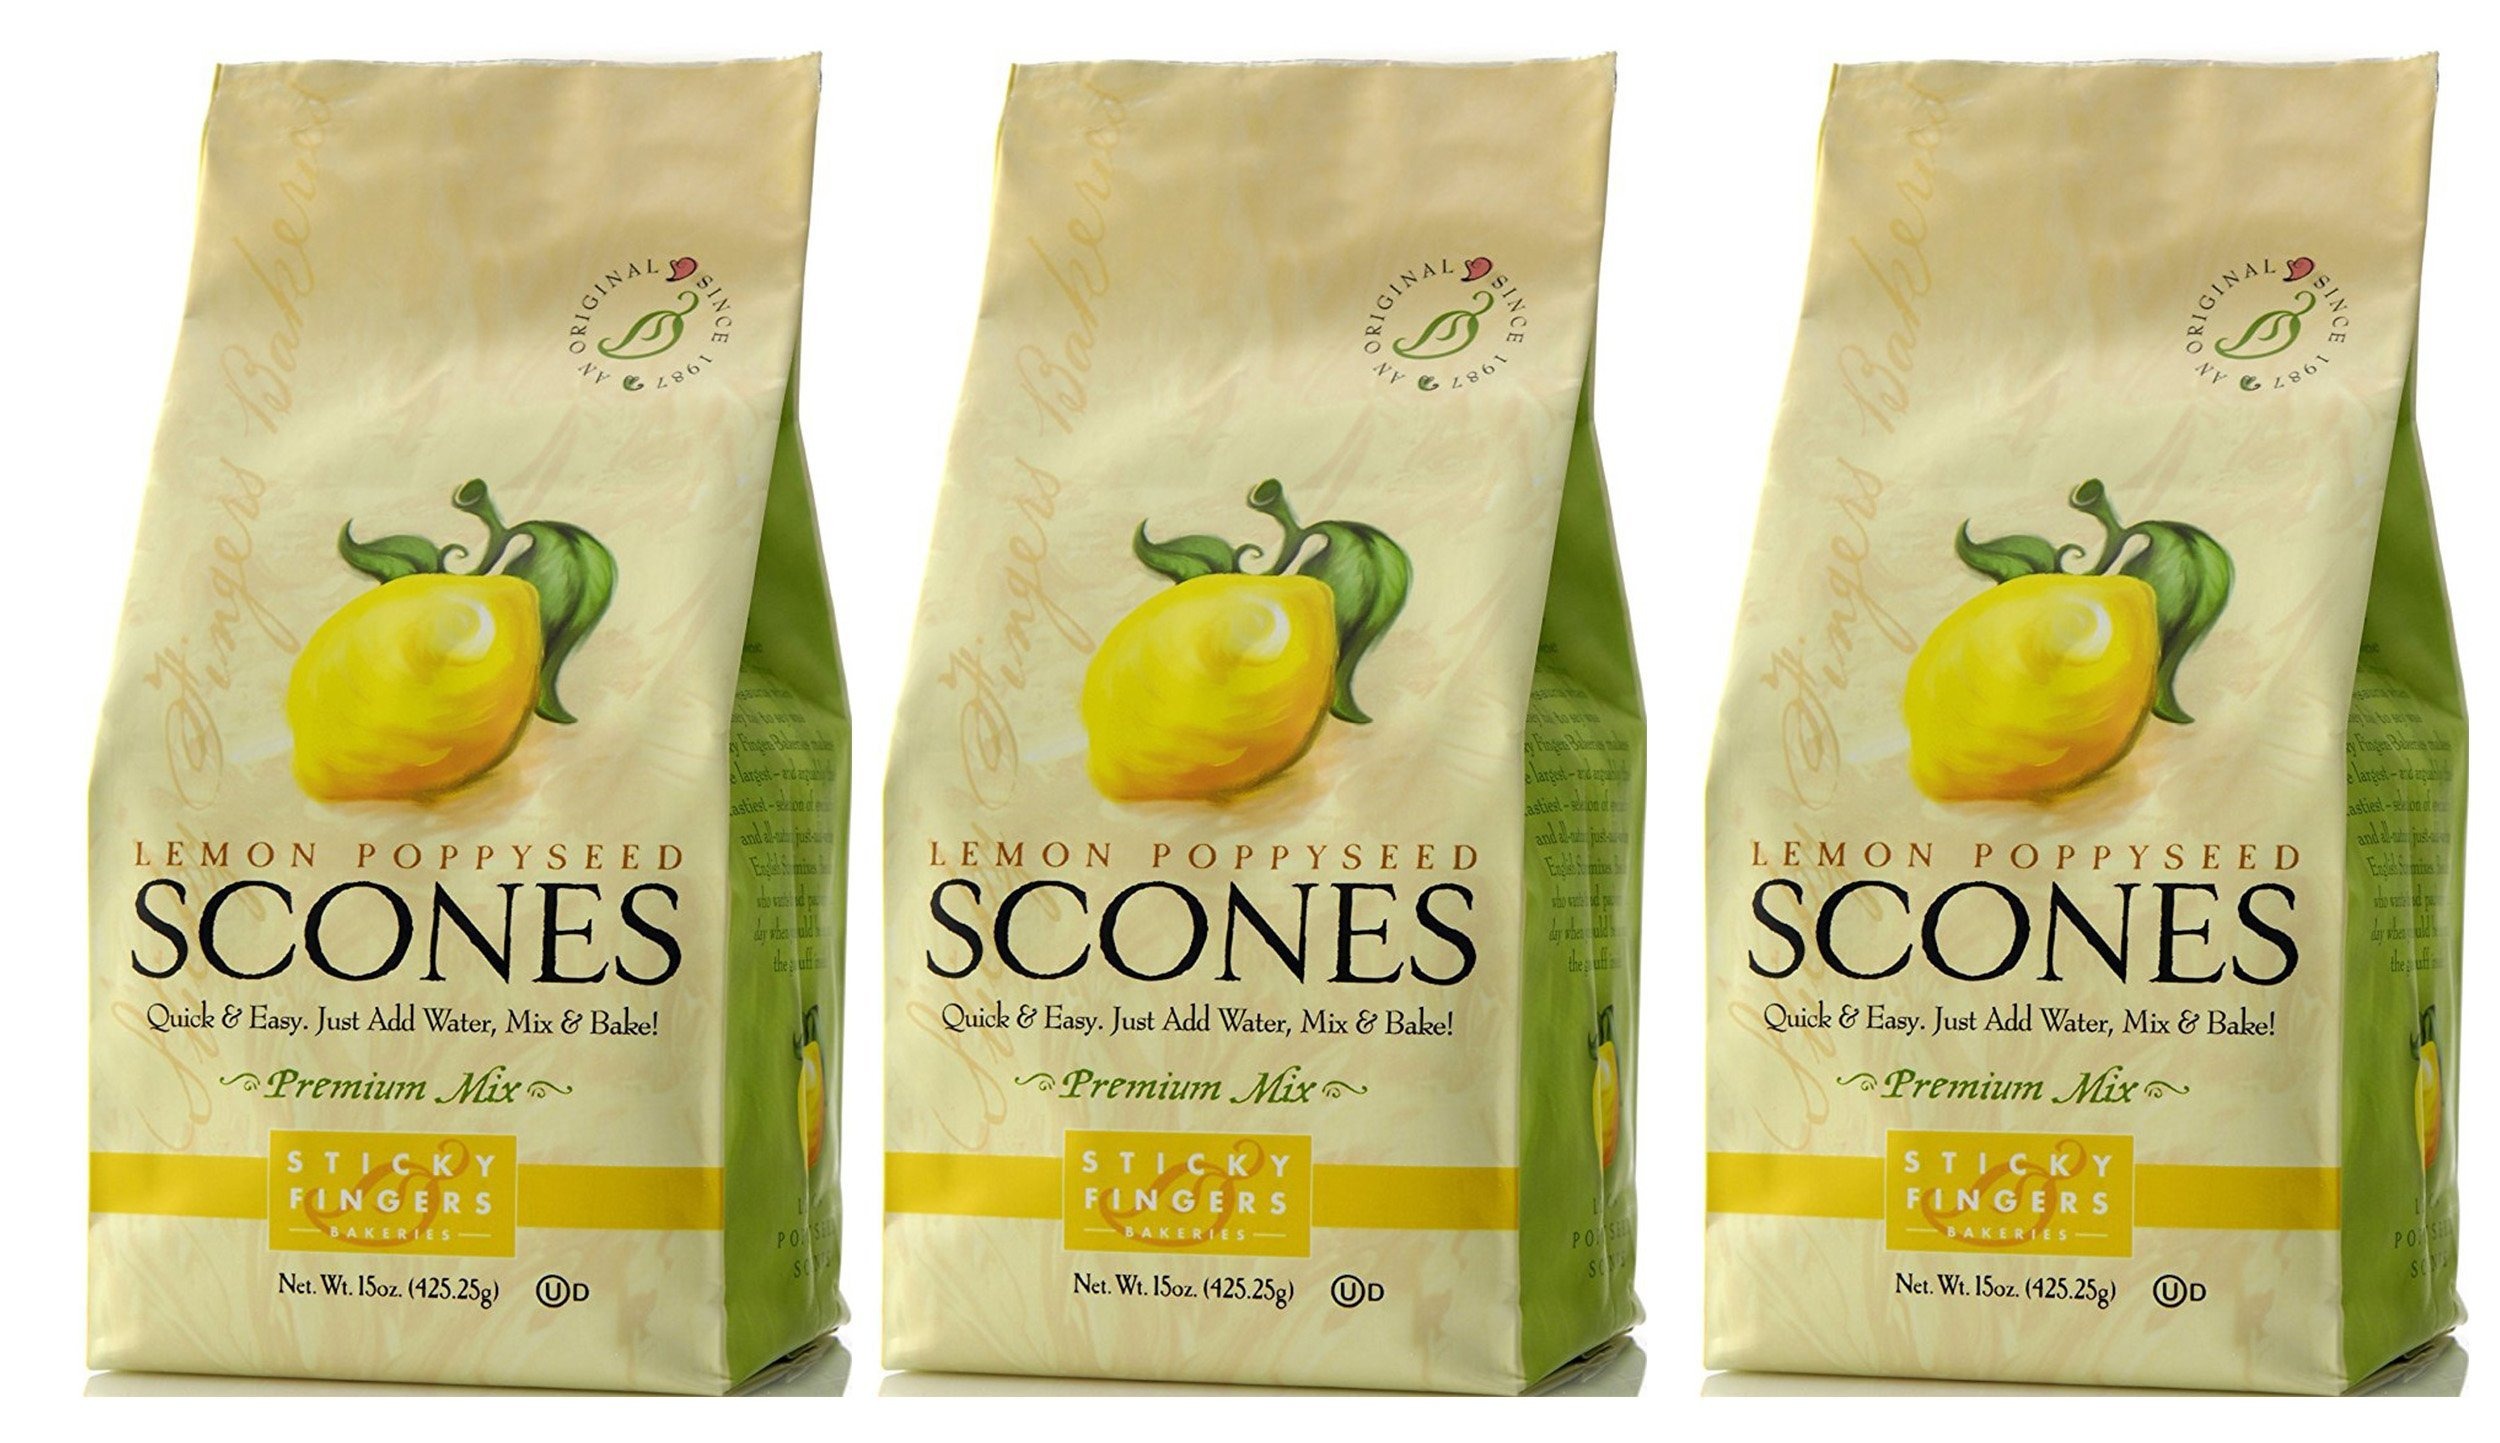
Item Name: Sticky Fingers Scones Lemon Poppyseed, 15-ounces (Pack of3)
Bullet Point 1: Sticky Fingers Bakery
Bullet Point 2: Lemon Poppyseed Scones
Bullet Point 3: 15 Ounce Bags
Bullet Point 4: Pack of 3
Product Description: Sticky Fingers Bakery Lemon Poppyseed Scones, 15-Ounce Bag (Pack of 3)
Value: 45.0
Unit: Ounce

Price: 10.03